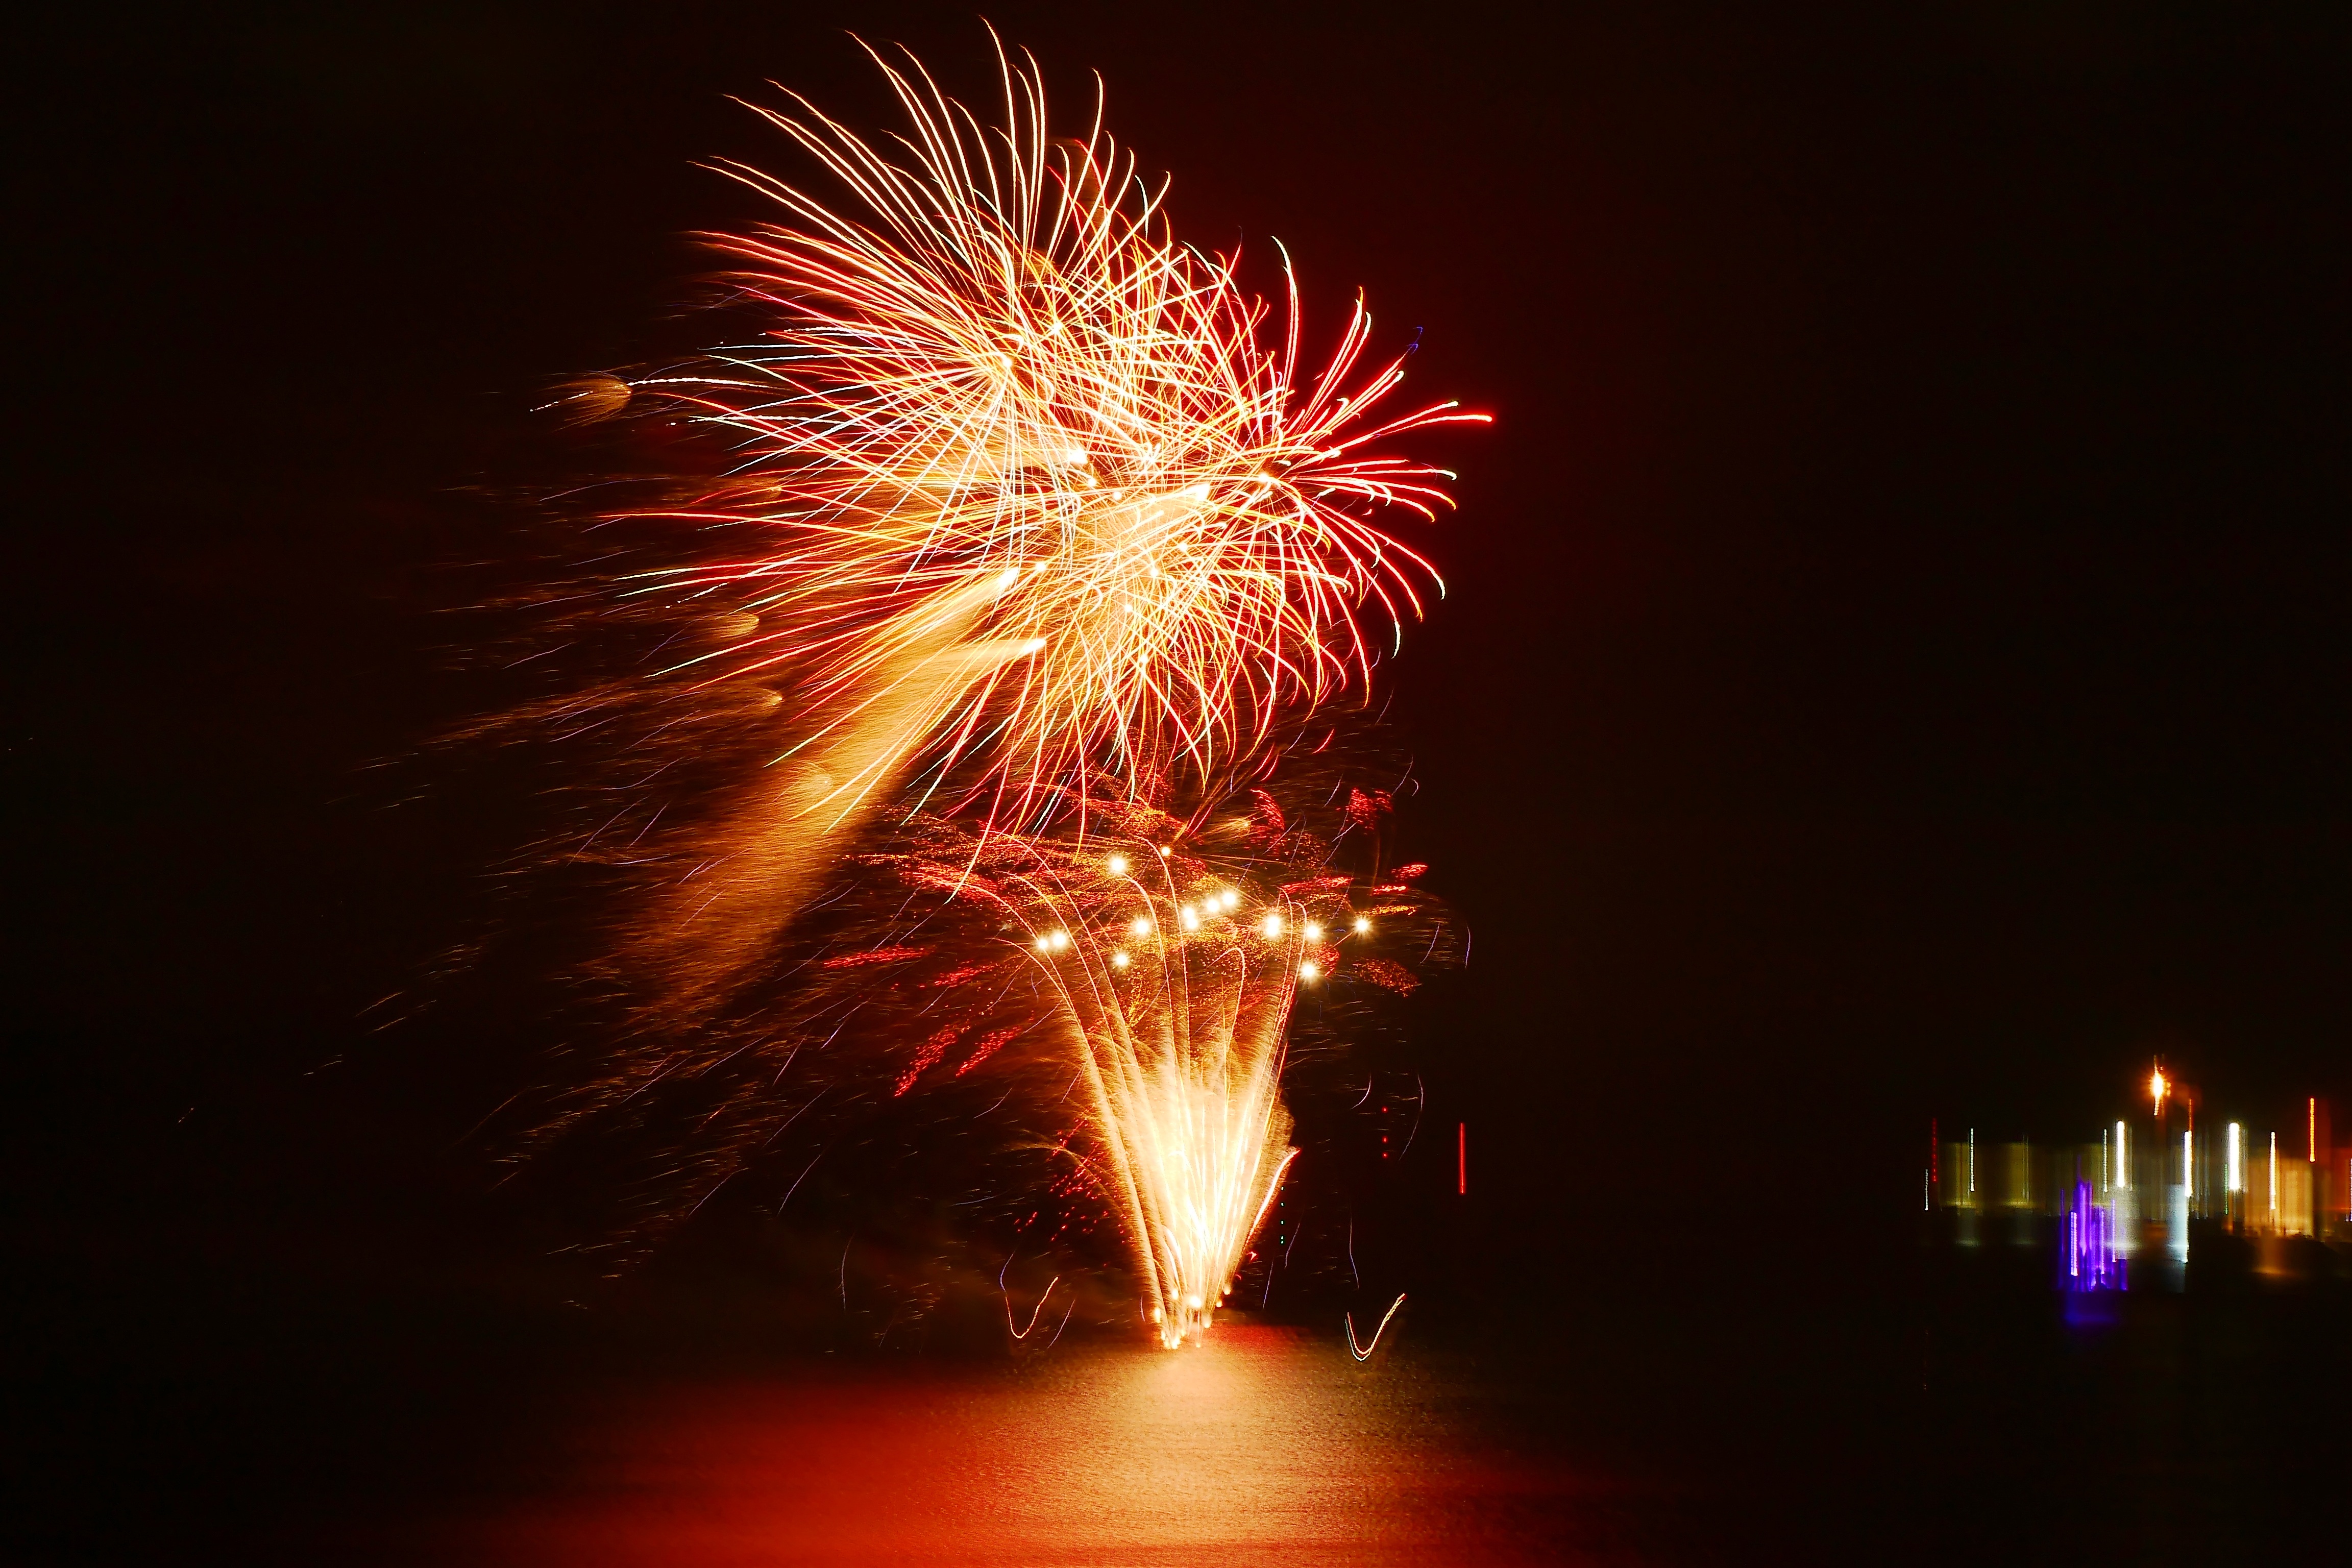
night, recreation, fireworks, event, bonfire night, outdoor recreation